Osamu Nakamura

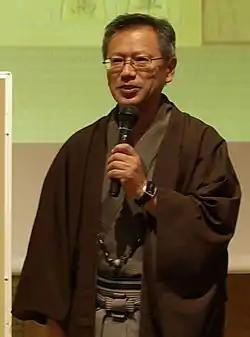
Nakamura in October 2018.

is a Japanese professional shogi player, ranked 9-dan. He is a two-time winner of the Ōshō title, and the current president of the .